U.S. Route 9 in New York

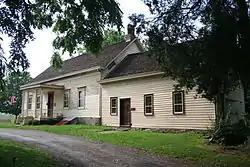
The Van Wyck Homestead, a key Continental Army supply depot during the Revolutionary War

The expressway veers inland for much of its route, preferring to follow the railroad tracks (the new Cortlandt station is visible to the west at one point), rather than the river past the promontory at Buchanan. NY 9A, as a surface street, ends at its parent at the Welcher Street exit. It continues on a reconstructed, widened section through Peekskill. Despite recent upgrades to freeway standards, the northern end of the highway still maintains a lower speed limit.